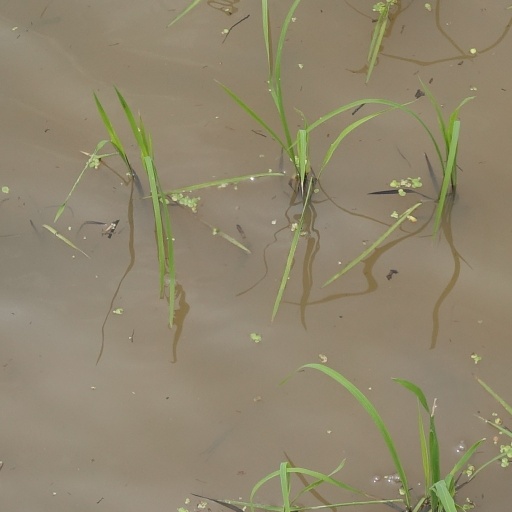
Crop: rice